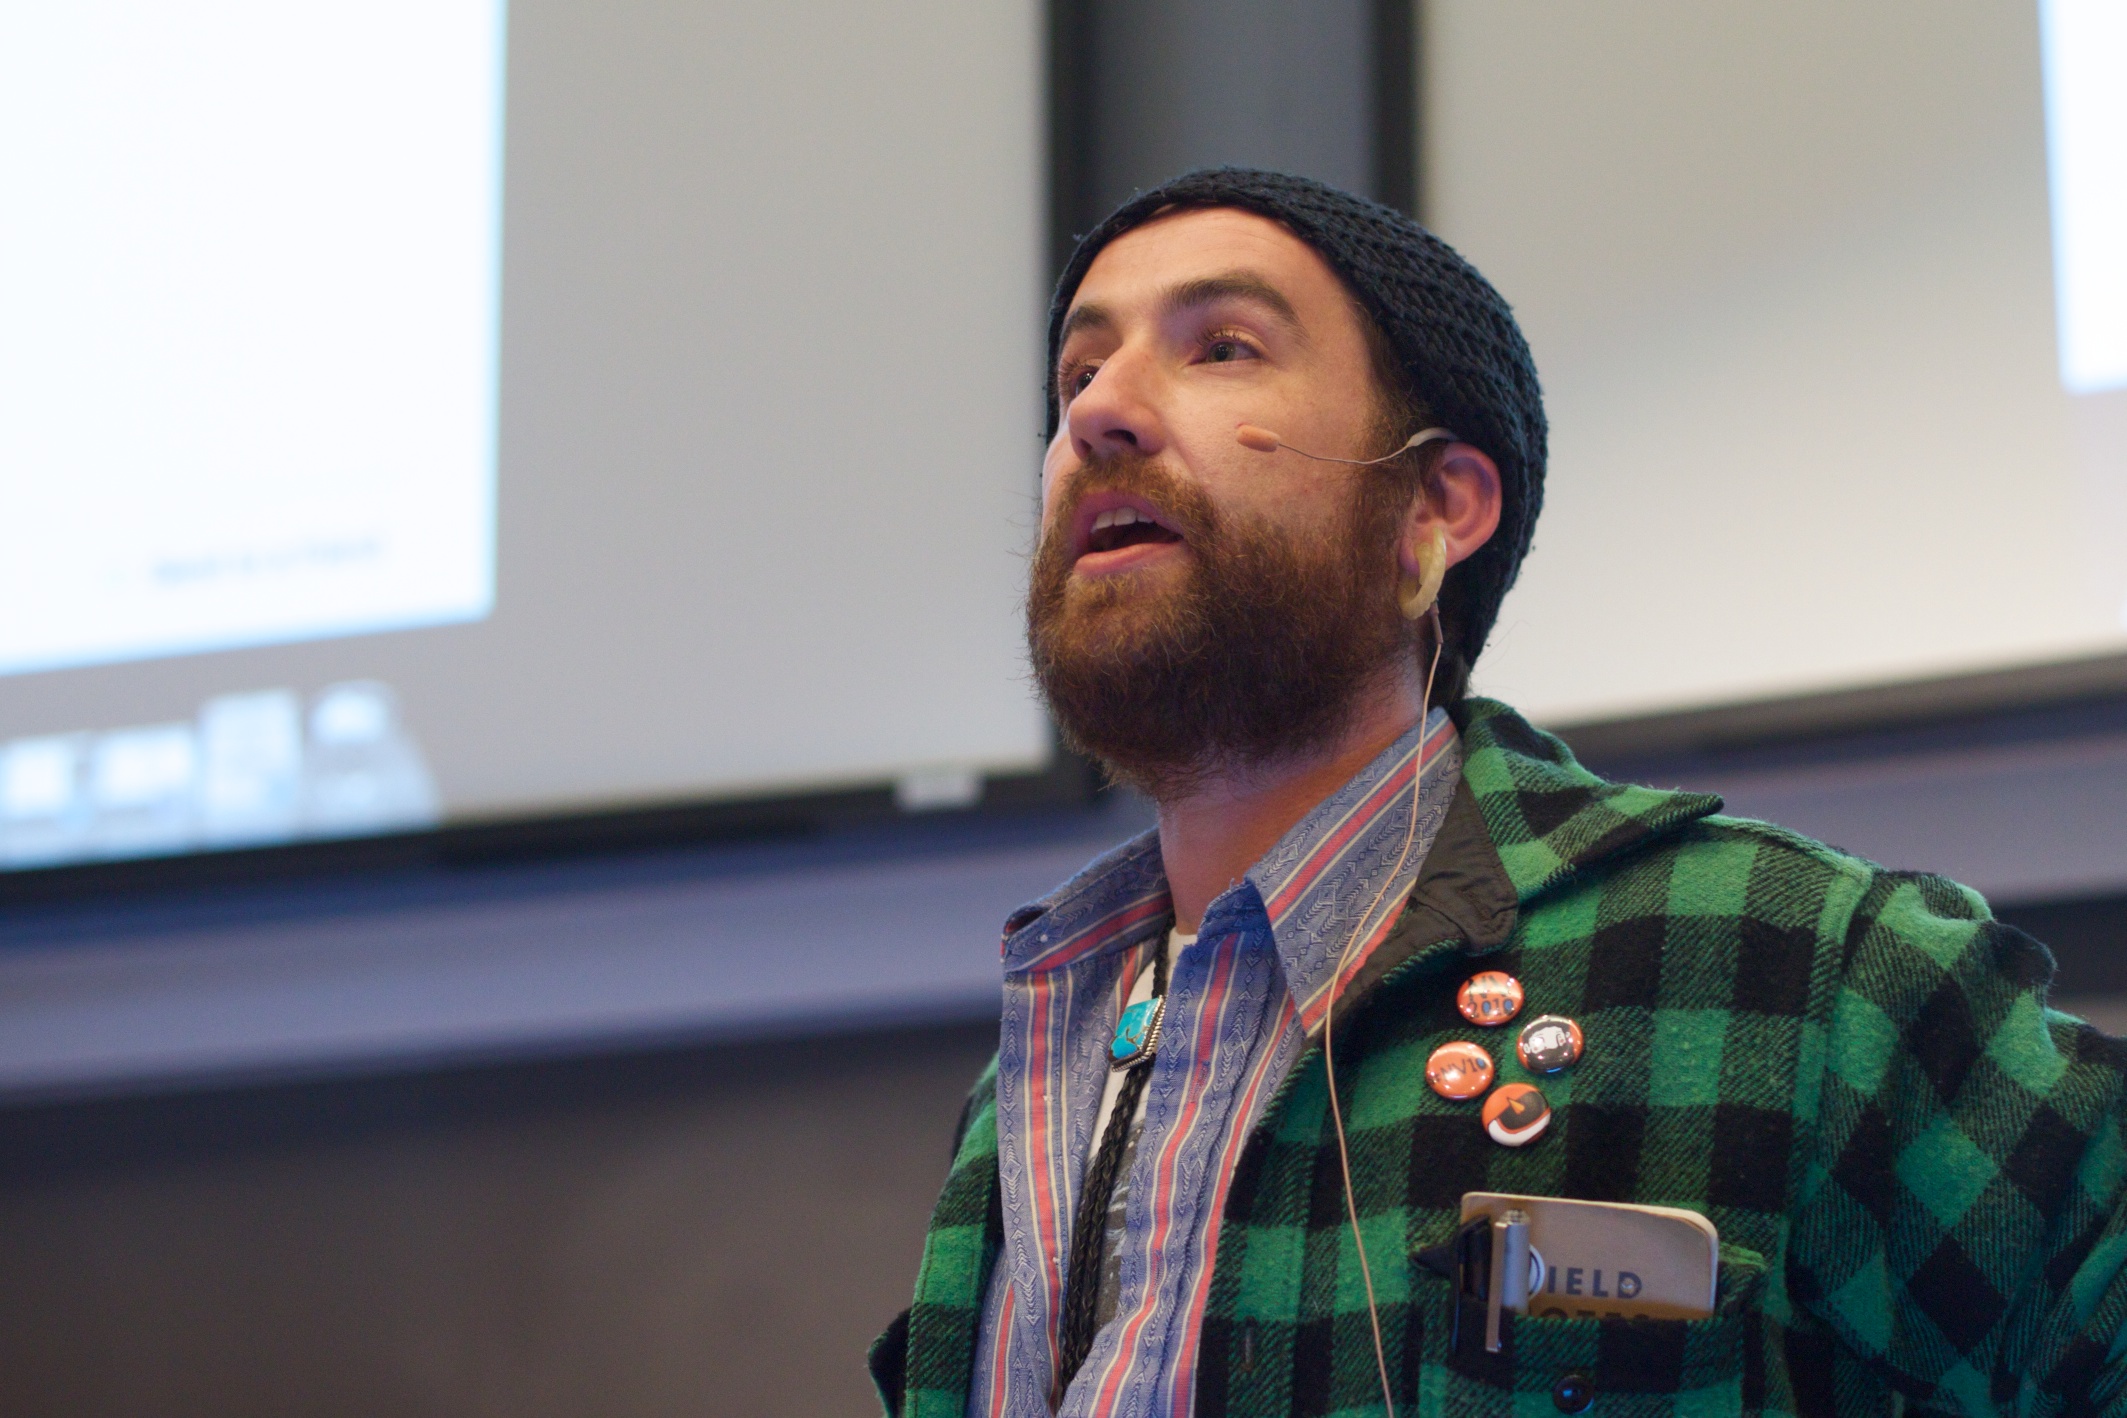
person, speech, northernvoice10, northernvoice, kriskrug, kk, photocamp, mtleykrg, facial hair